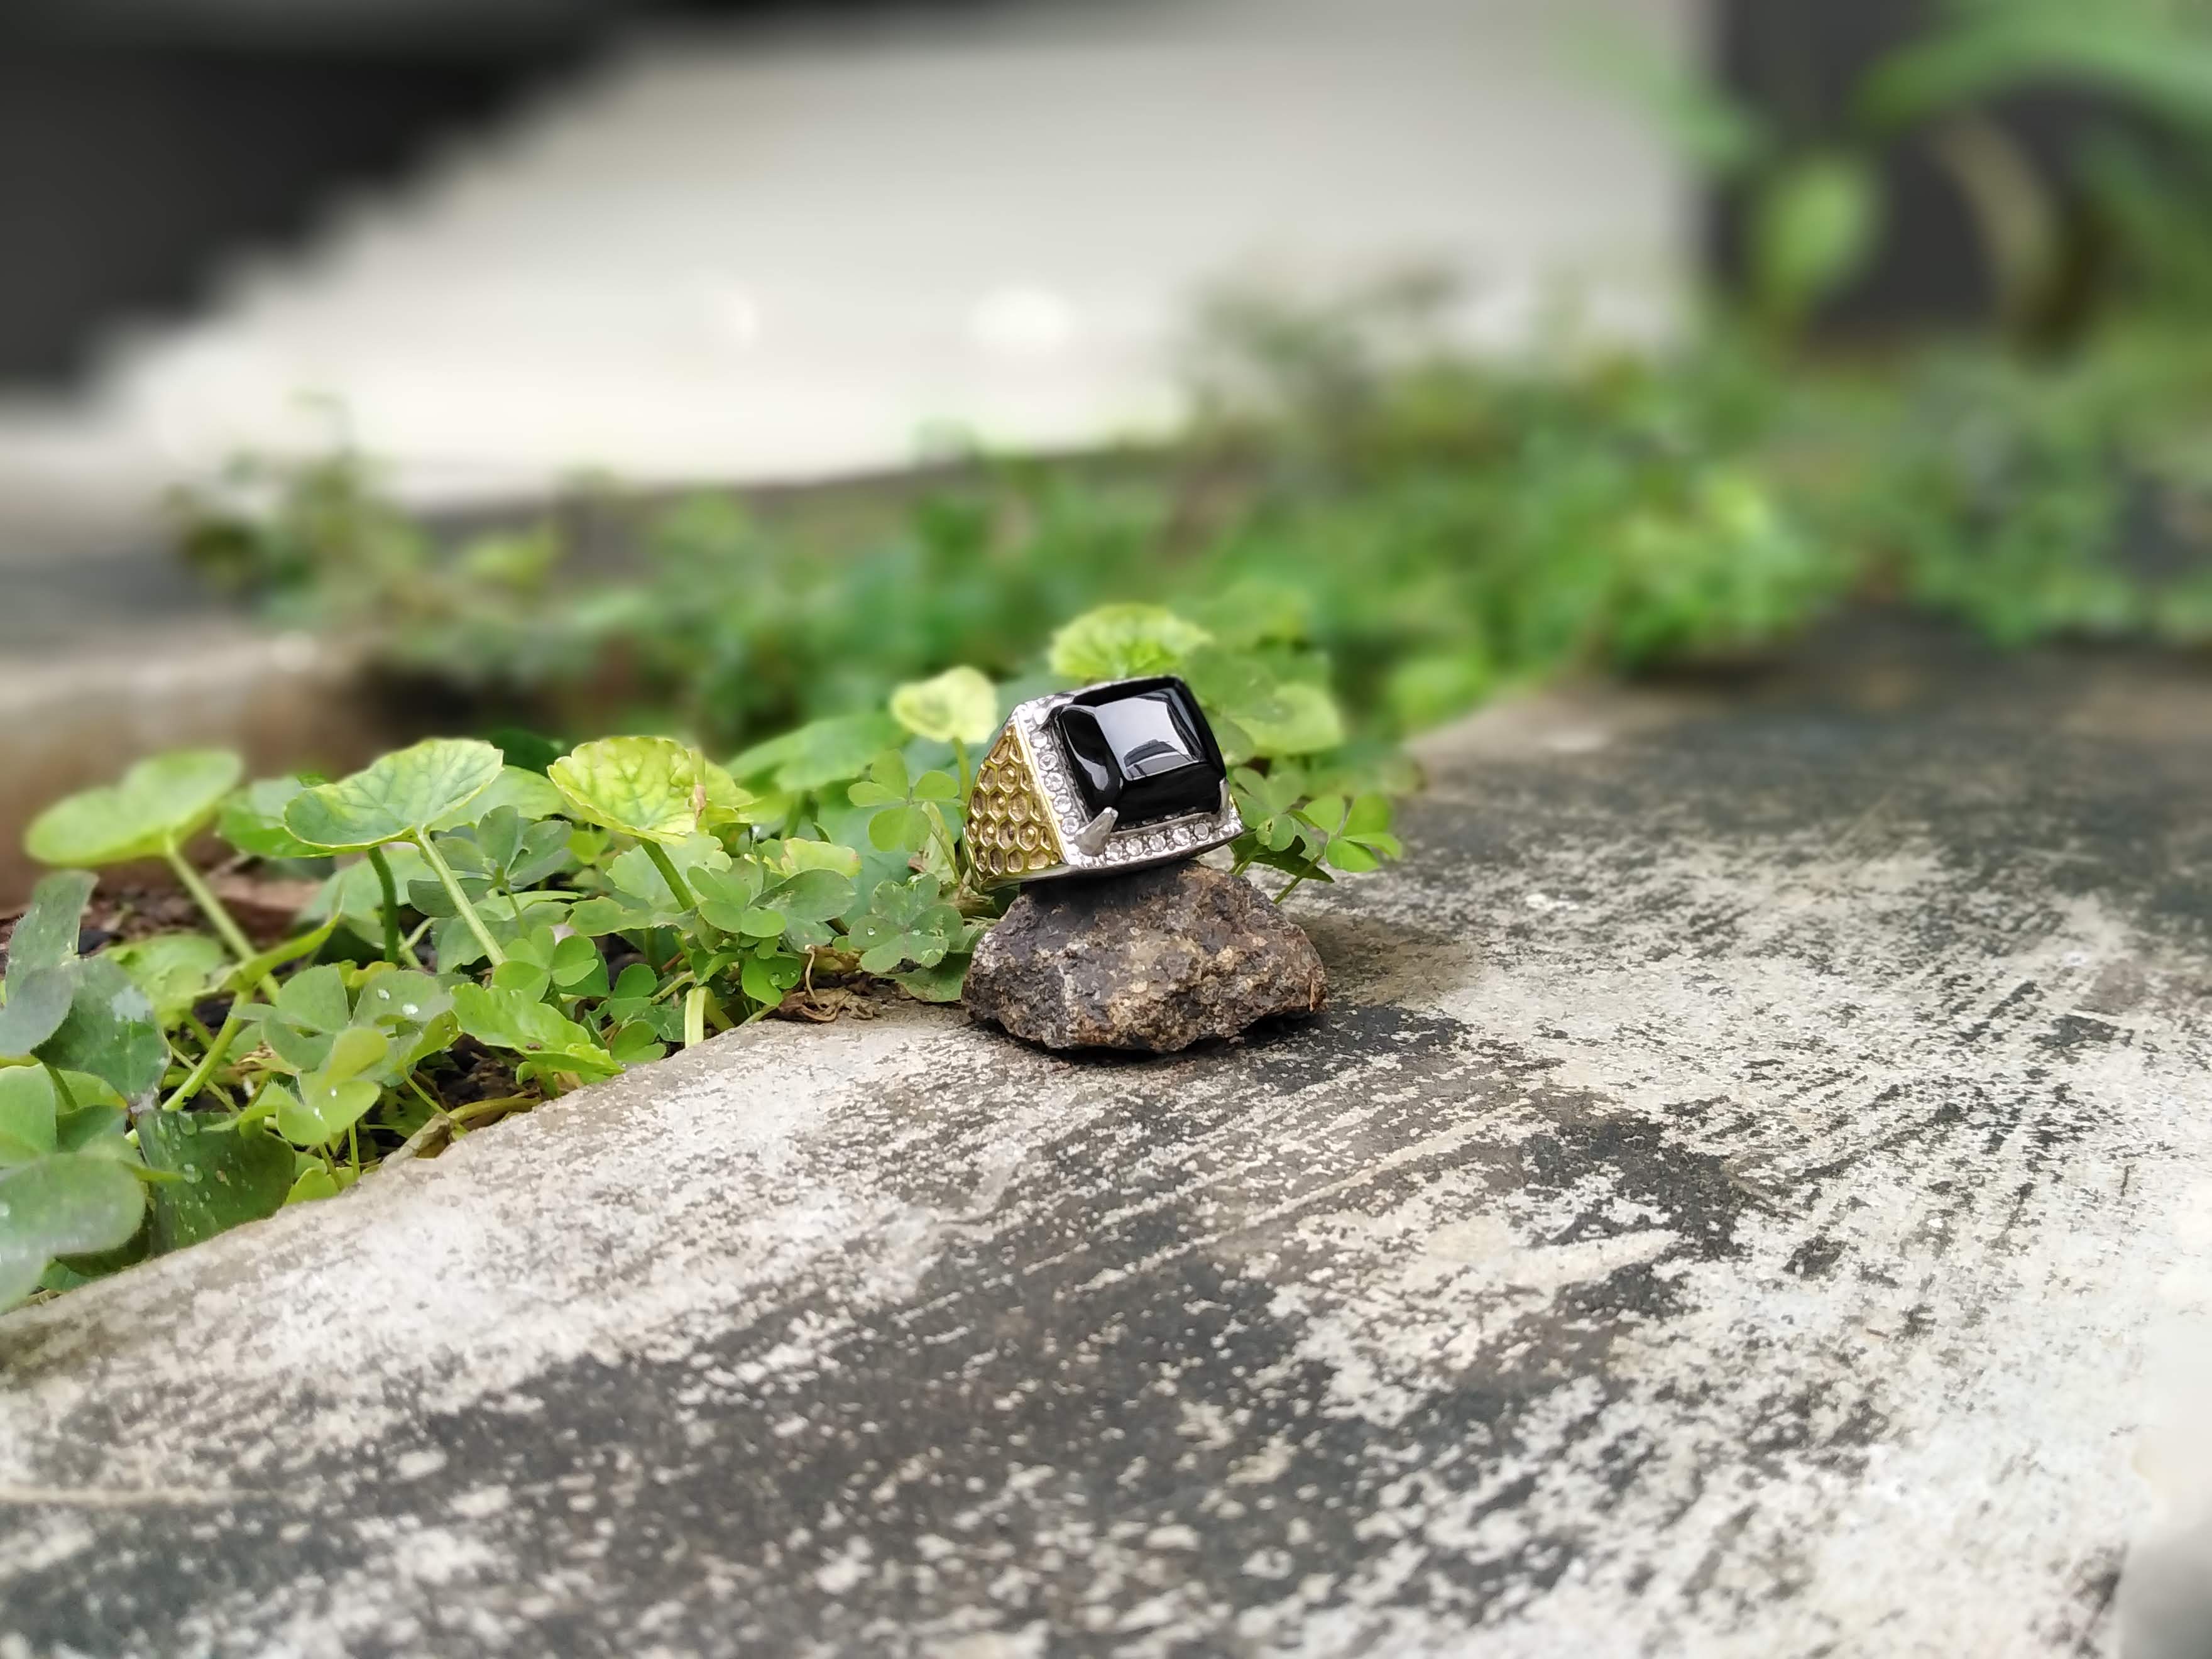
satam, batuakik, batumeteor, indonesia, gemstone, plant, wood, road surface, asphalt, grass, toy, insect, flooring, pest, terrestrial animal, landscape, soil, pollinator, wildlife, road, macro photography, sidewalk, metal, invertebrate, herb, membrane winged insect, rock, plant stem, shadow, garden, shrub, moss, non vascular land plant, recreation